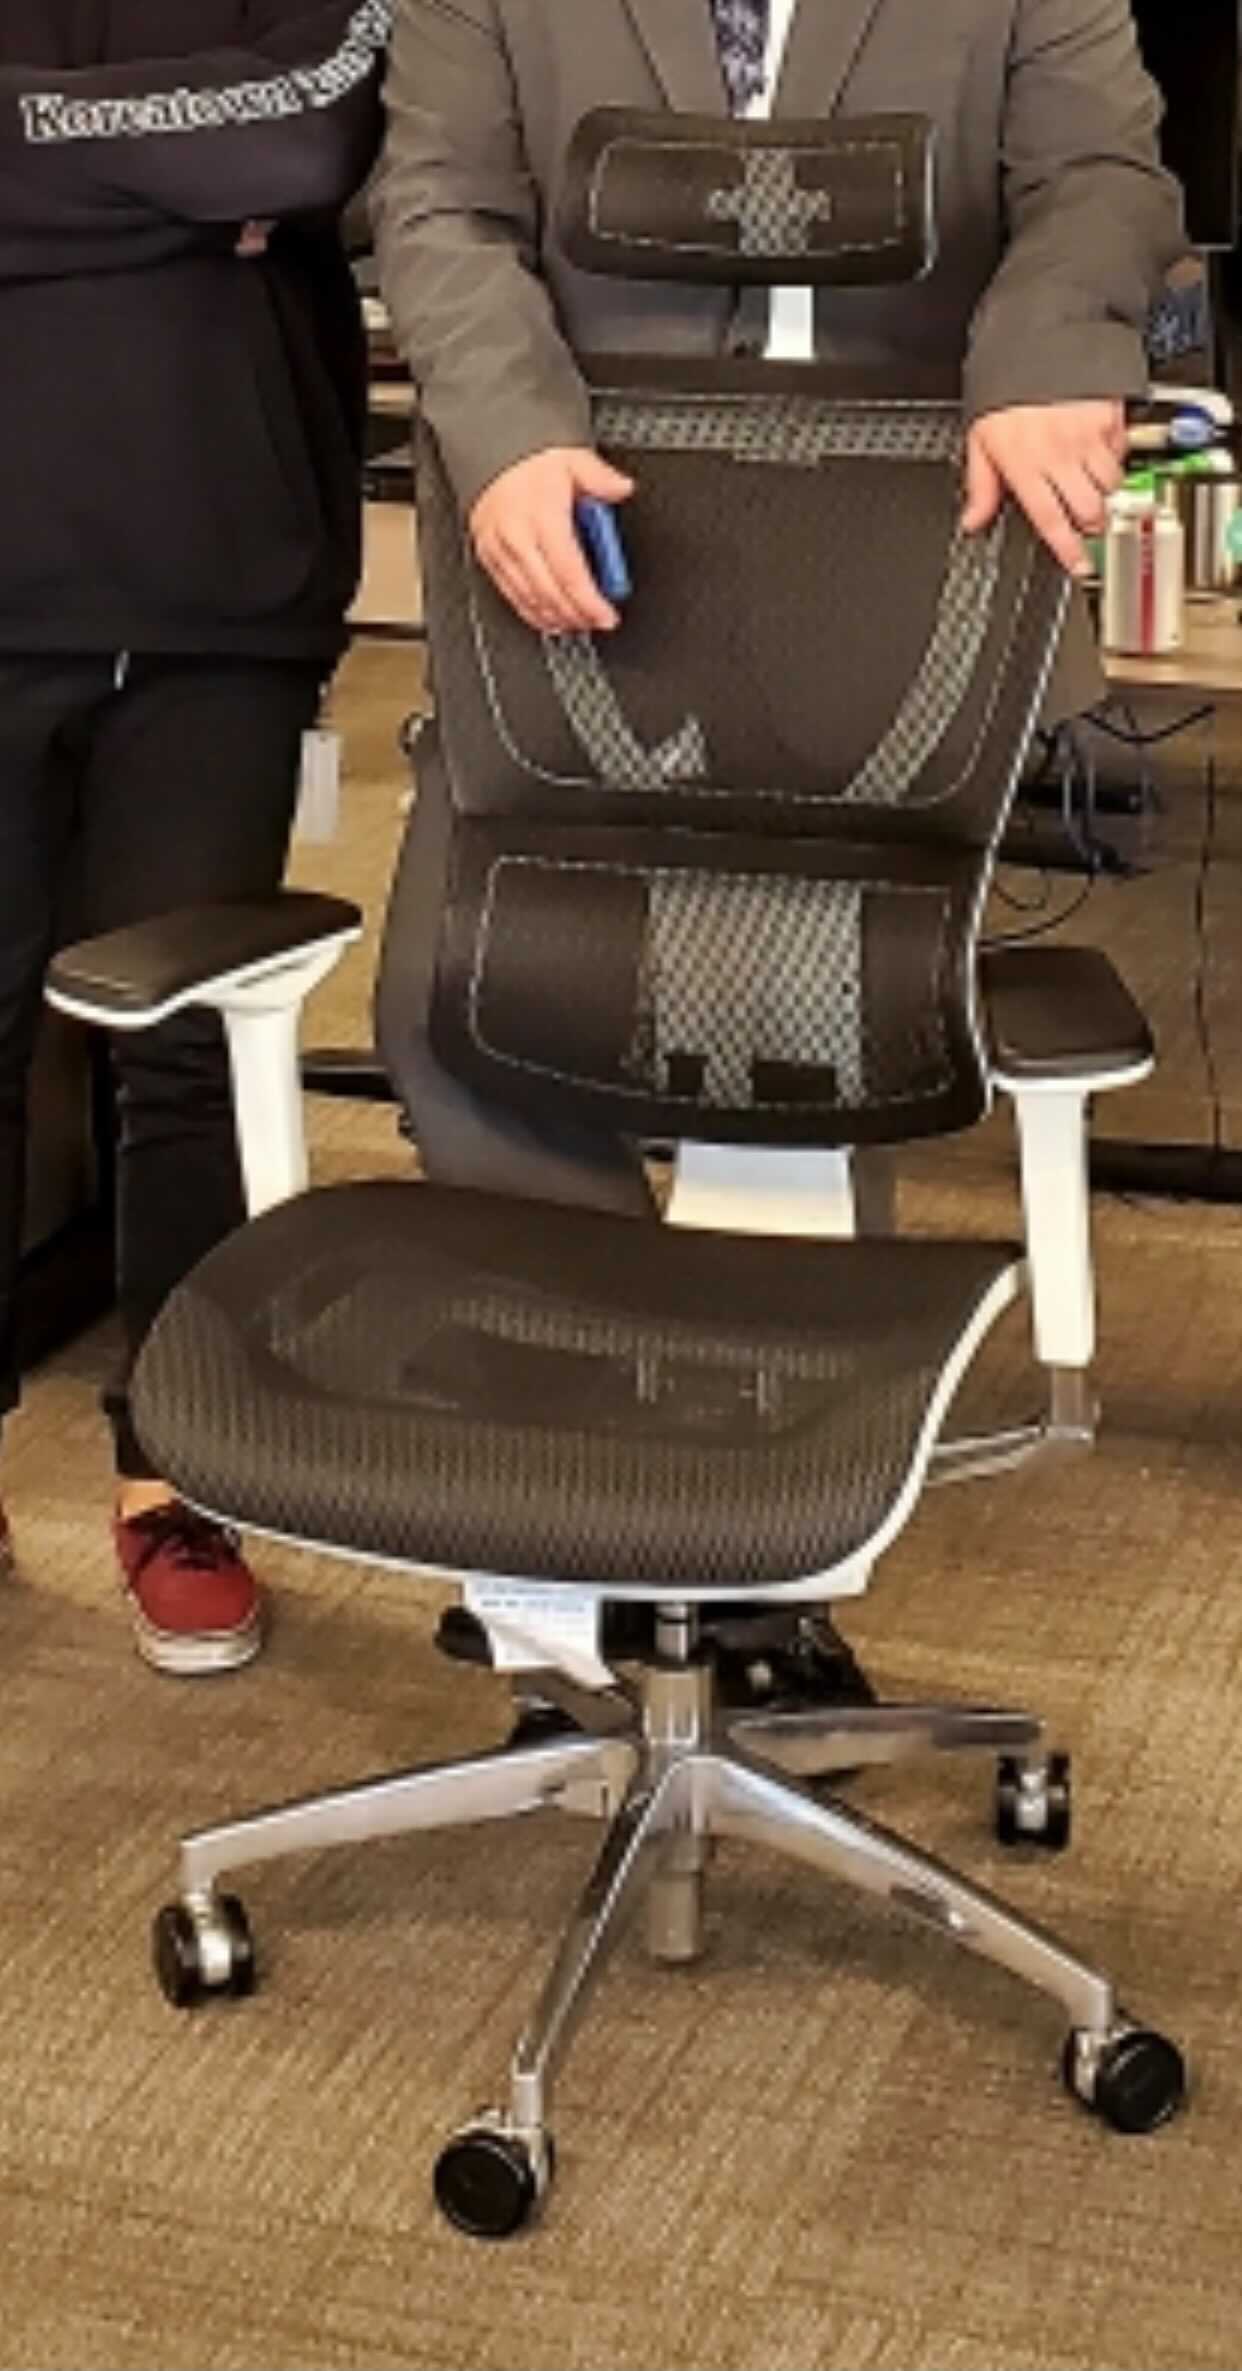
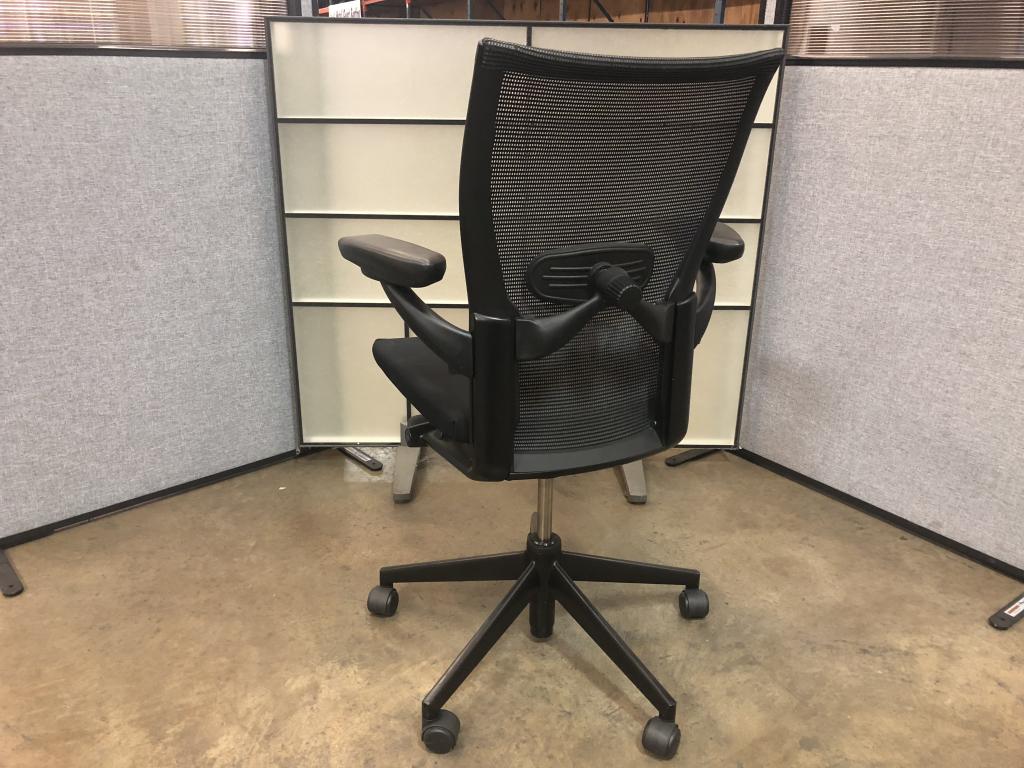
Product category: items_chair
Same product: no